Nomenclature of monoclonal antibodies

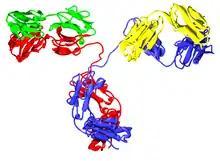
Structure (ribbon diagram) of an antibody. The four variable domains are the outermost clusters shown top left and top right. The Fc region is the cluster at the bottom.

Until 2021, the stem "-mab" was used for all monoclonal antibodies as well as for their fragments, as long as at least one variable domain (the domain that contains the target binding structure) was included. This is the case for antigen-binding fragments and single-chain variable fragments, among other artificial proteins.